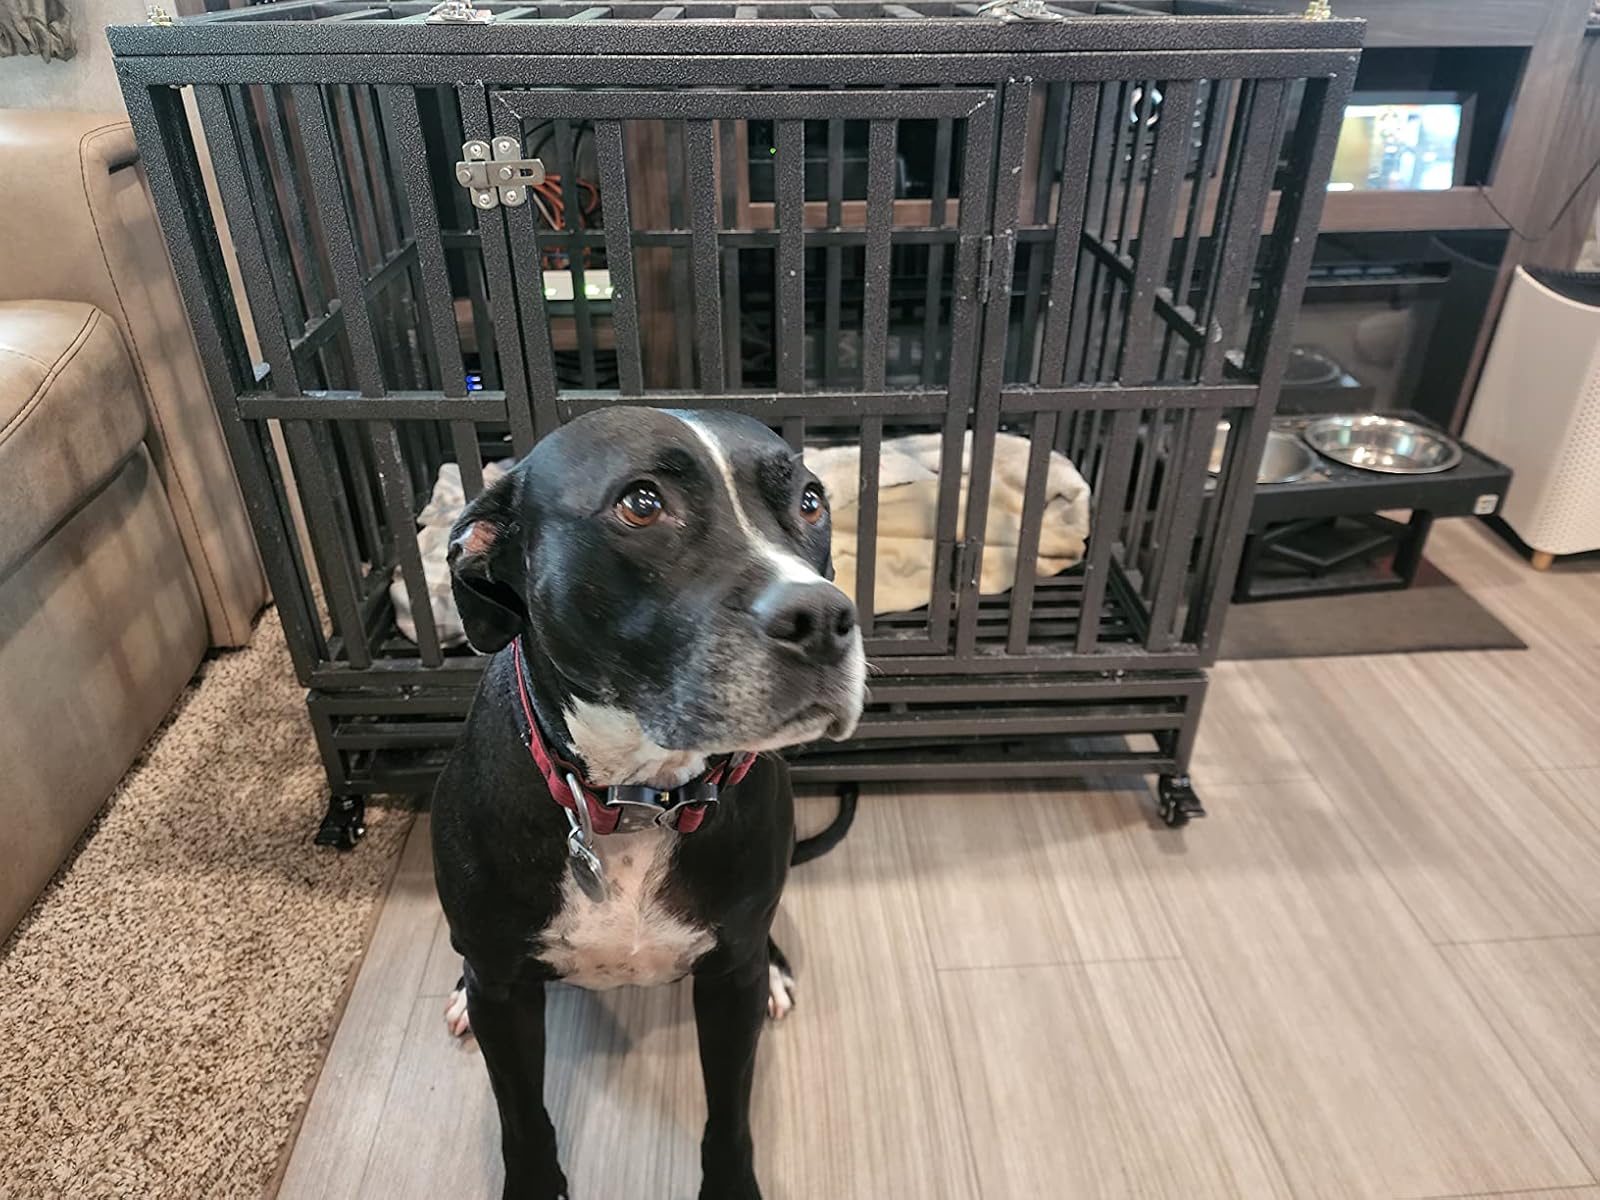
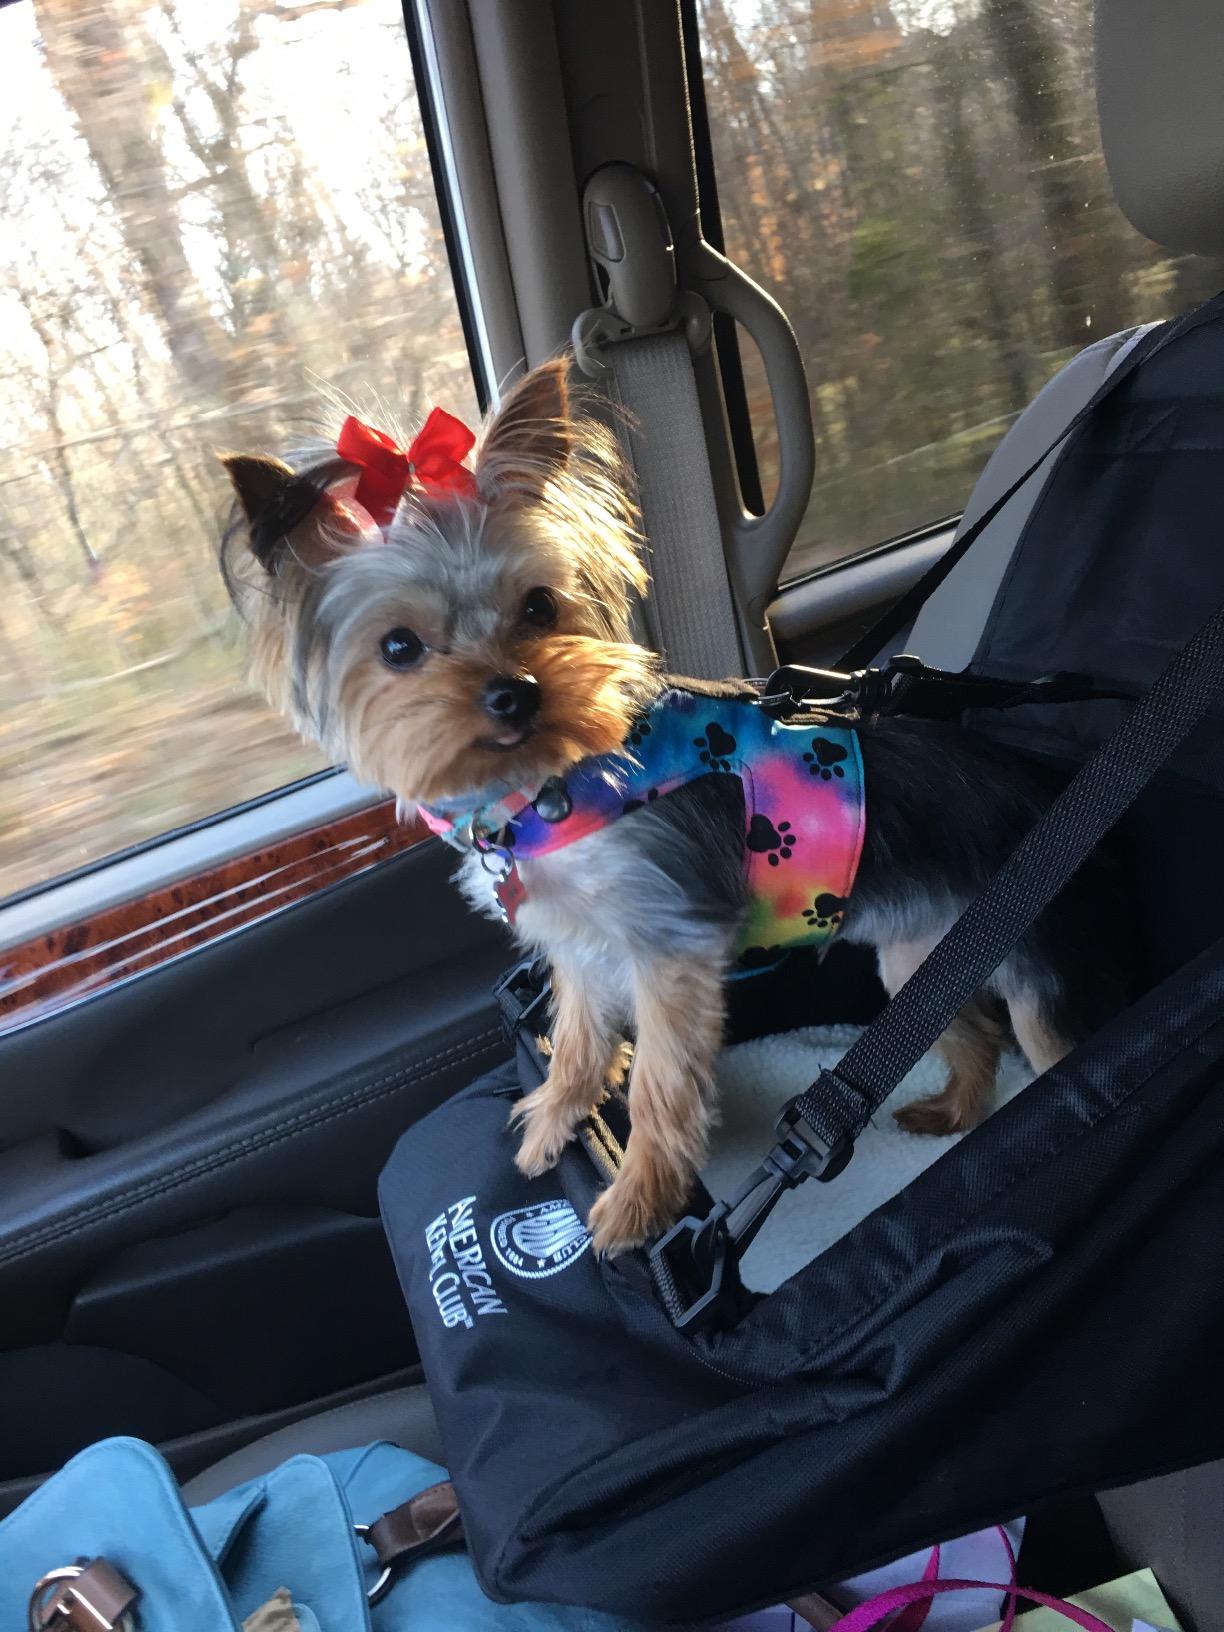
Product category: items_kennel
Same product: no